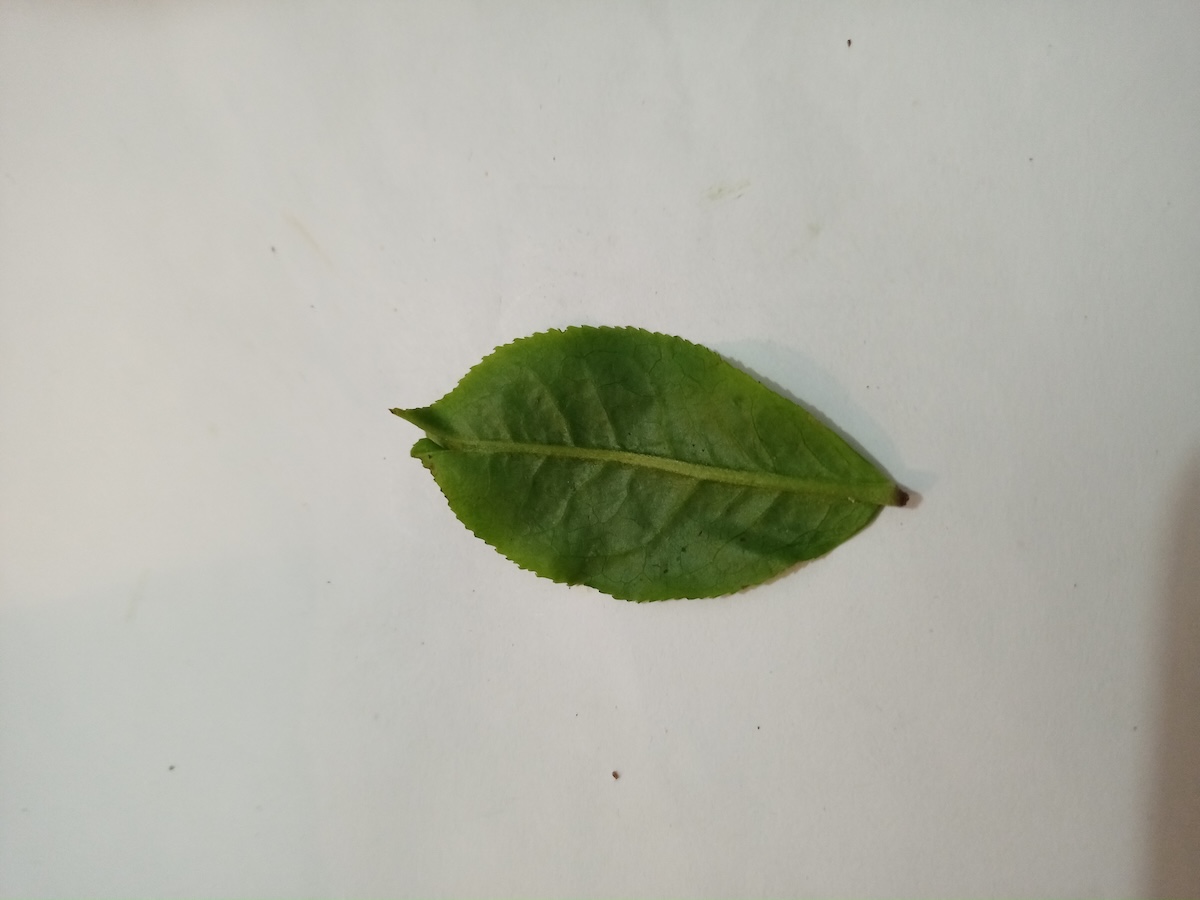
Label: Healthy leaf